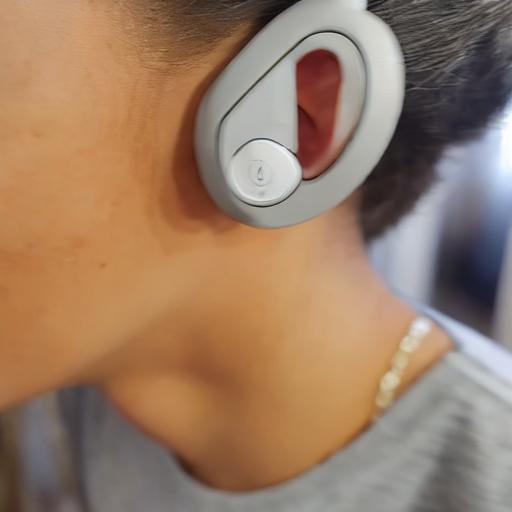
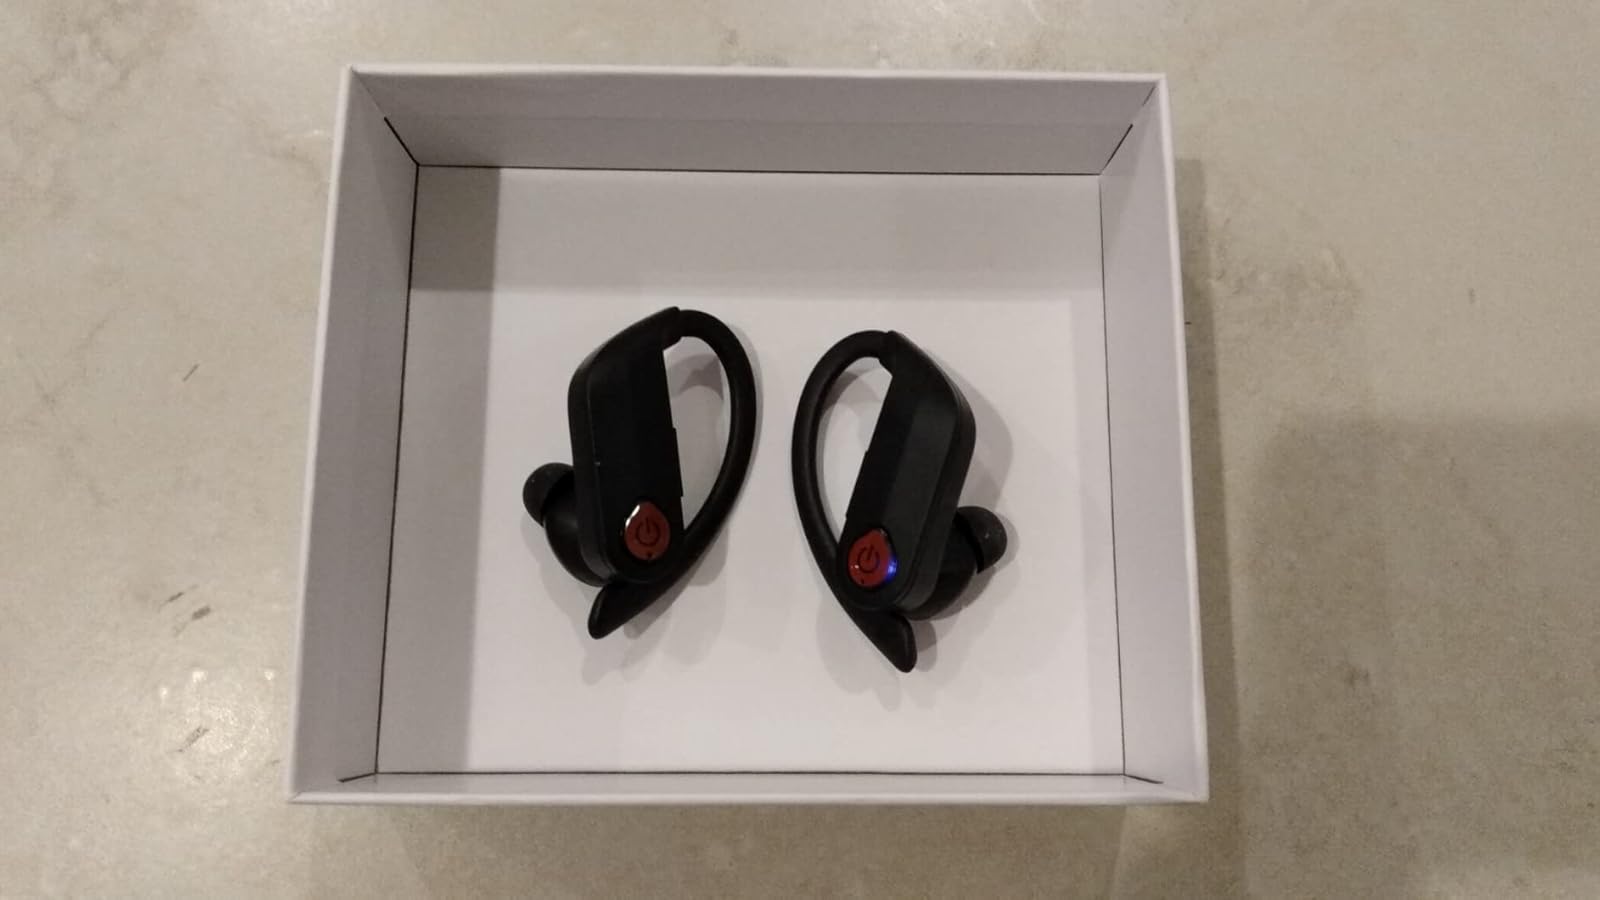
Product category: earbuds
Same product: no